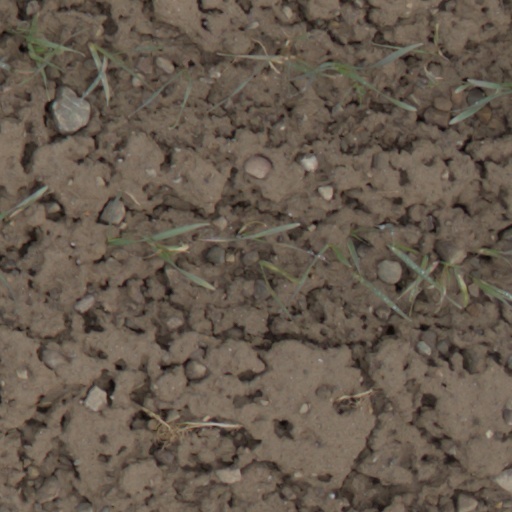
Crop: wheat